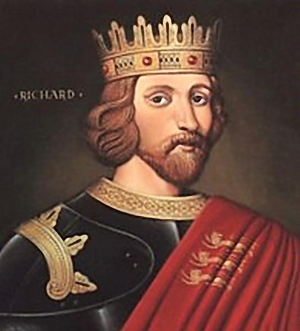
Château Gaillard / Historie / Opførelse
Et 1600-tals portræt af Richard Løvehjerte, Château Gaillards bygerre.
Château Gaillard er en middelalderlig borg, der ligger omkring 90 m over floden Seinen ved byen Les Andelys i det fransk departement Eure i Normandiet. Den ligger omkring 80 km nordvest for Paris og 30 km sydøst fra Rouen. Borgens opførelse begyndte i 1196 under Richard Løvehjerte, der både var Konge af England og Hertug af Normandiet. Borgen var dyr at bygge, men størstedelen af arbejdet blev færdiggjort på usædvanlig kort tid. Det tog blot 2 år, og på samme tid blev byen Petit Andely opført. Château Gaillard har et komplekst og avanceret design i form af koncentriske forsvarsværker. Det er også en af de tidligste borge i Europa til at være udstyret med de såkaldte machicoulis. Borgen består af tre separate borggårde, der er adskilt af en tør voldgrav, og med et keep i den inderste borggård.